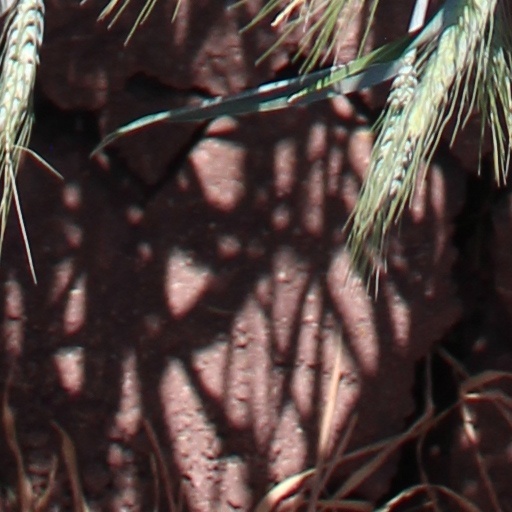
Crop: wheat